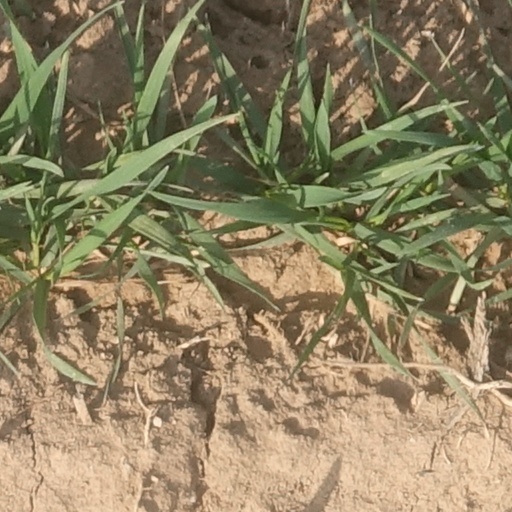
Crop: wheat